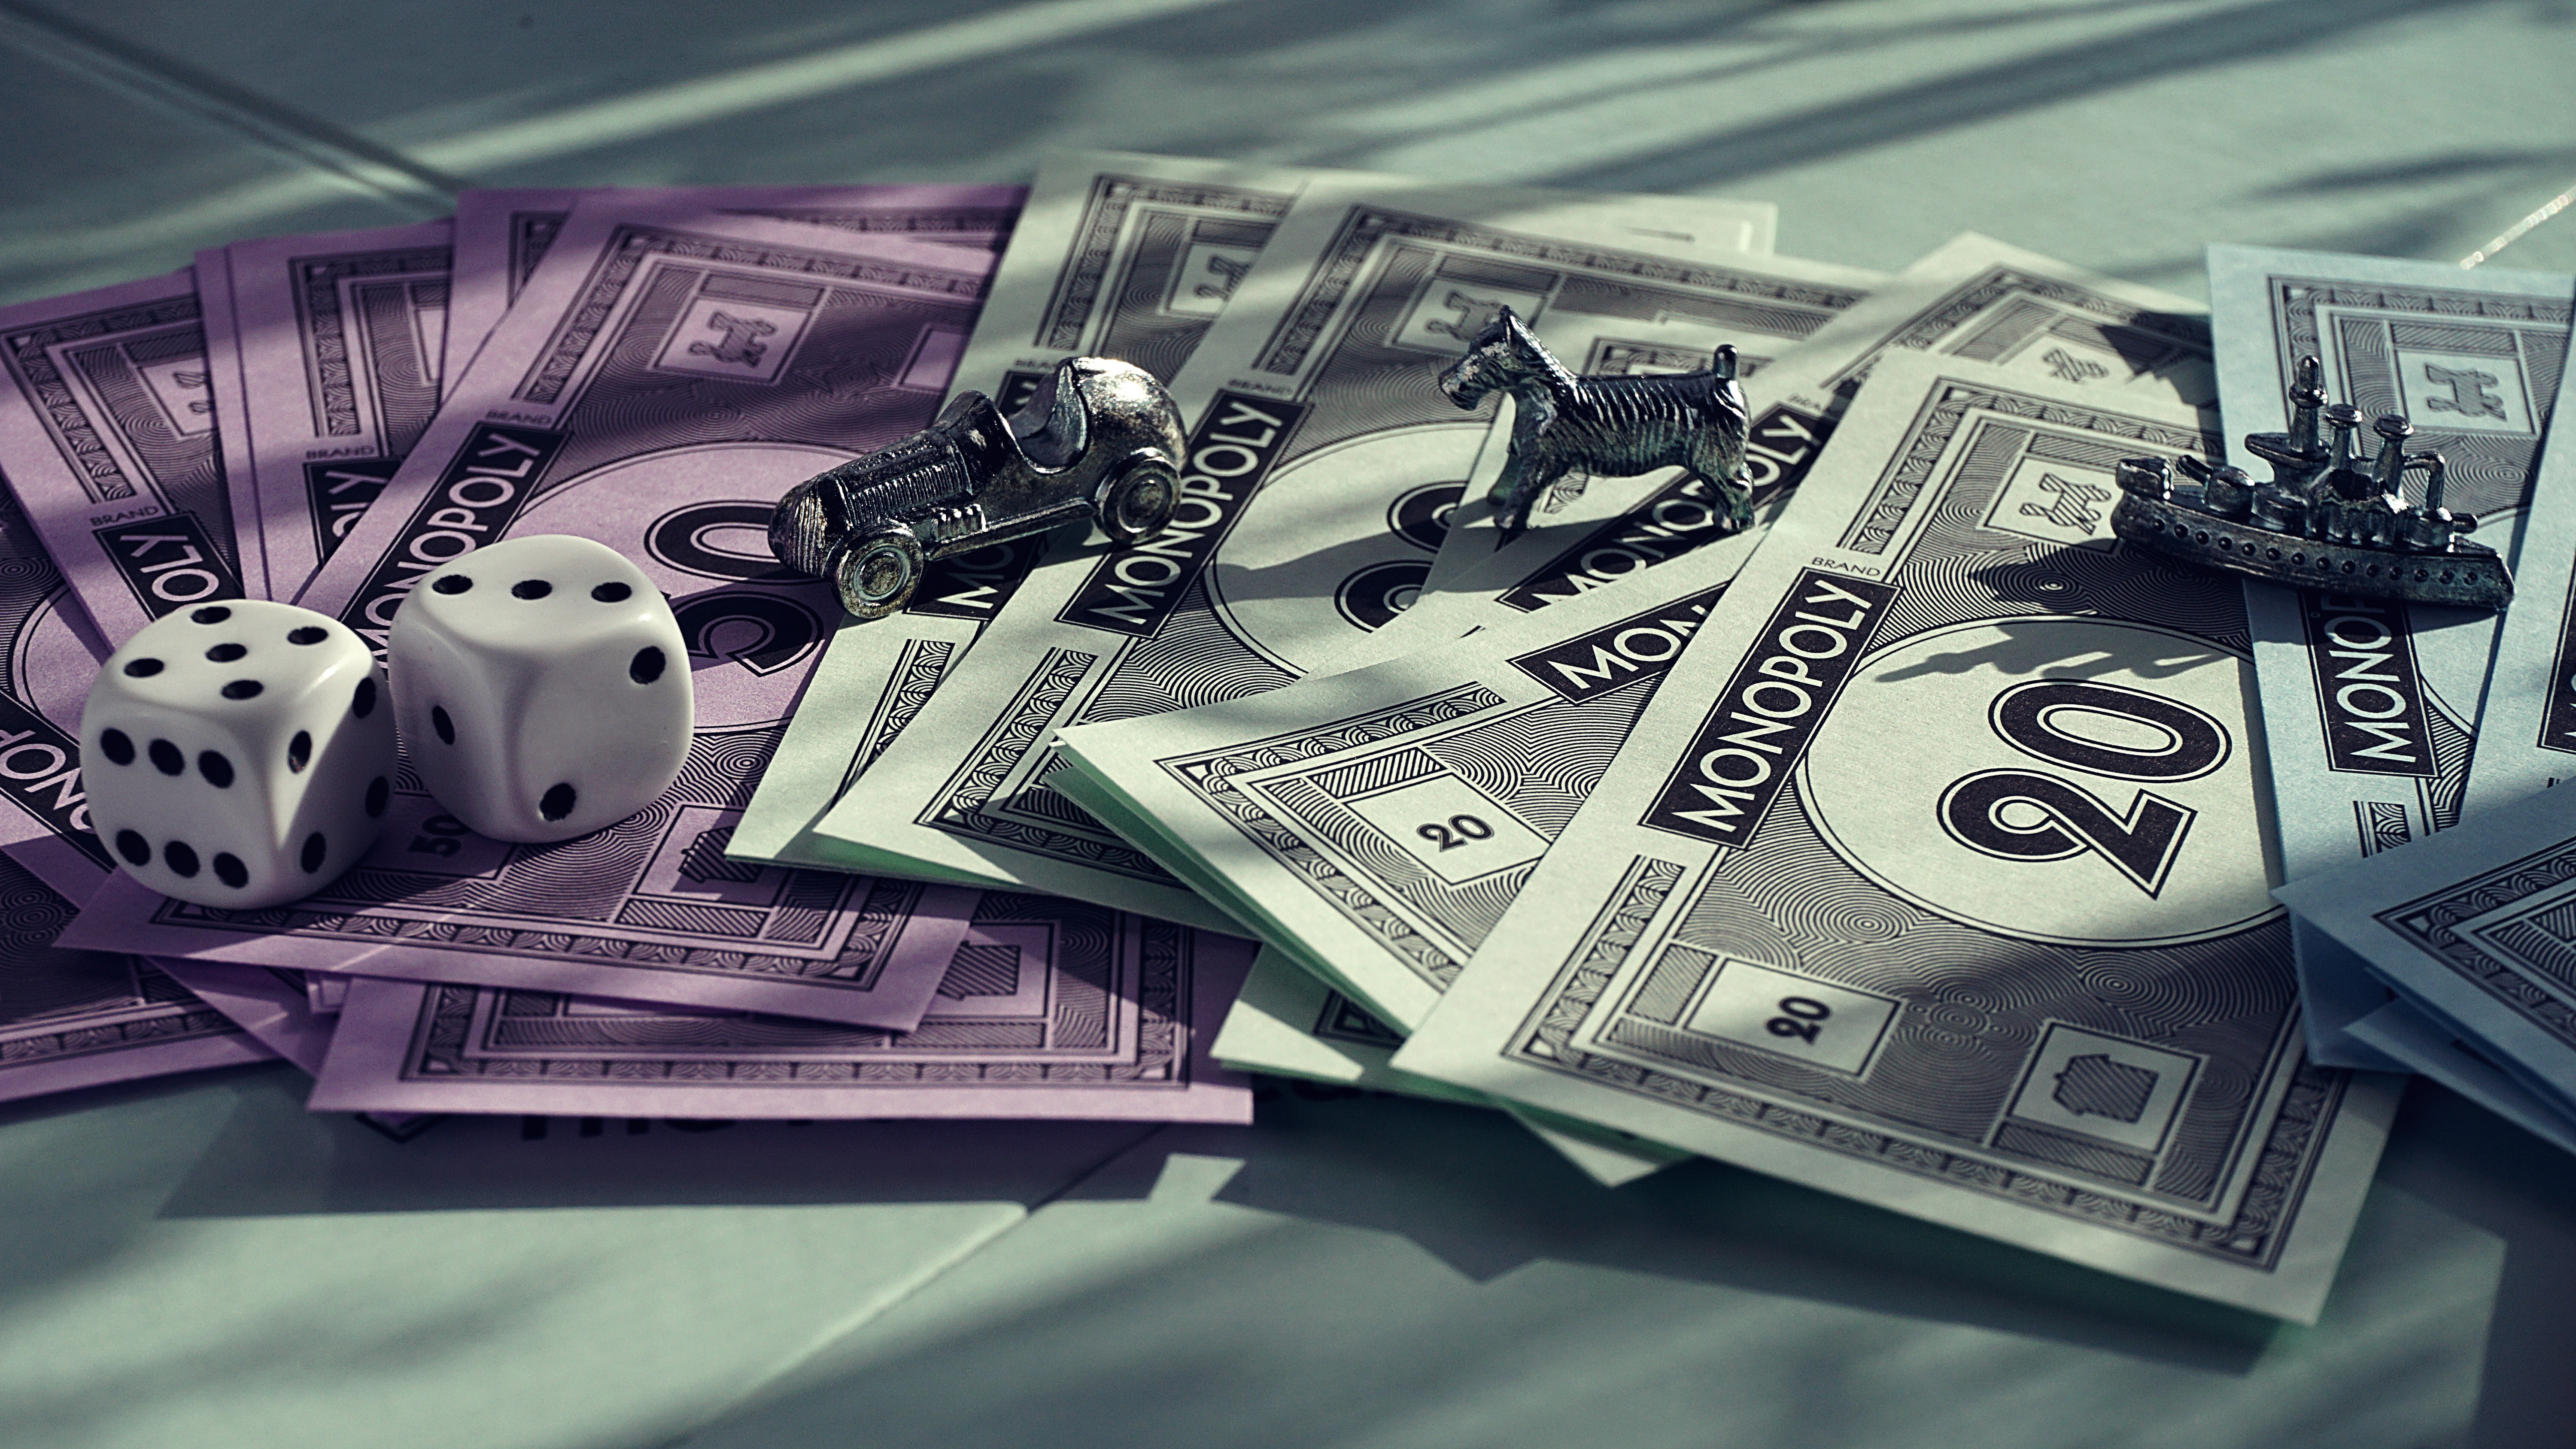
money, cash, currency, banknote, dollar, saving, money handling, paper, design, Material property, photography, games, stock photography, paper product, metal, style